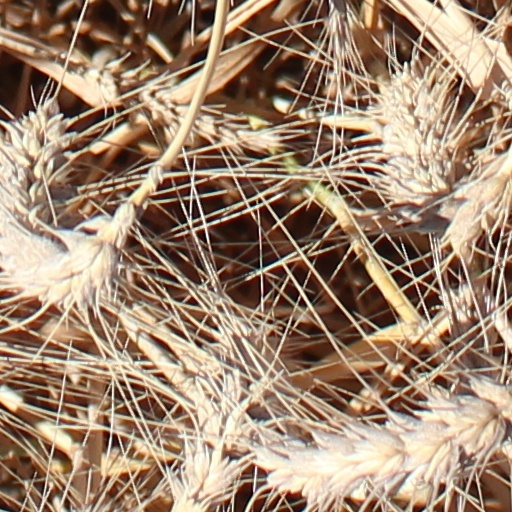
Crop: wheat